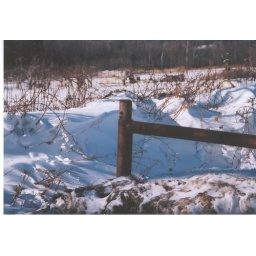
a rusty old fence in the snow Greenville, New Hampshire